Mother of the Goddess' Dormitory

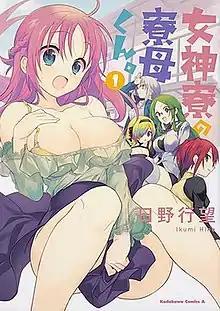
Cover of the first manga volume

is a Japanese manga series by Ikumi Hino. It was serialized in Kadokawa Shoten's "shōnen" manga magazine "Monthly Shōnen Ace" from December 2017 to June 2022, and was collected in nine volumes as of August 2022. An anime television series adaptation by Asread aired from July to September 2021.